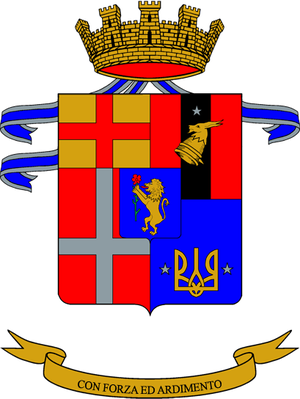
La liste des régiments de l'armée de terre italienne